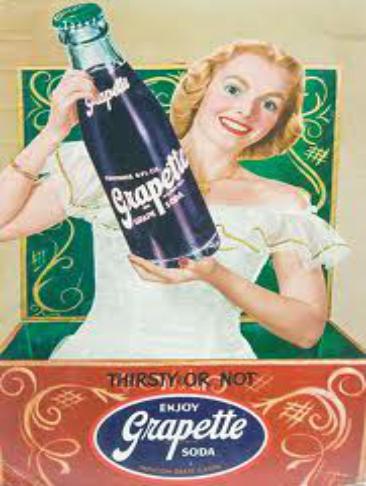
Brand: Grapette
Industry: Food